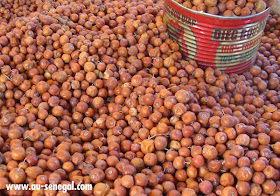
Lii siddéem, déem su bari la, doomi déem. Doomi déem yi dañoo xonq. Am na benn pot bu nekk ci kaw jal bi. Def nanu ci déem ba mu fees. Pot bi dafa xonq.